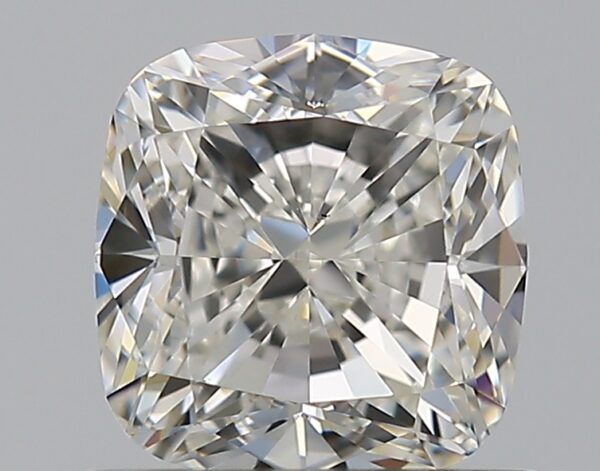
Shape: cushion
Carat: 0.95
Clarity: VS1
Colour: H
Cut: EX
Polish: EX
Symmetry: EX
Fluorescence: N
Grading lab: GIA
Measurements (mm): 5.52 x 5.32 x 3.7